Namco Museum Vol. 1

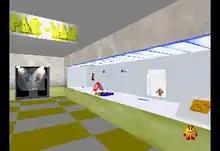
PlayStation version screenshot, showing the player walking around the "Pac-Man" exhibit.

"Namco Museum Vol. 1" is a compilation of seven Namco-developed arcade games from the 1980s — "Pac-Man" (1980), "Rally-X" (1980), "New Rally-X" (1981), "Galaga" (1981), "Bosconian" (1981), "Pole Position" (1982) and "Toy Pop" (1986). Players can modify in-game settings, such as the starting number of lives, and can also enable the game's original boot-up sequence. "Pole Position" supports the Namco NeGcon for analog to compensate for the lack of an analog controller at the time, while "Galaga" and "Pac-Man" allow support for vertical monitors.